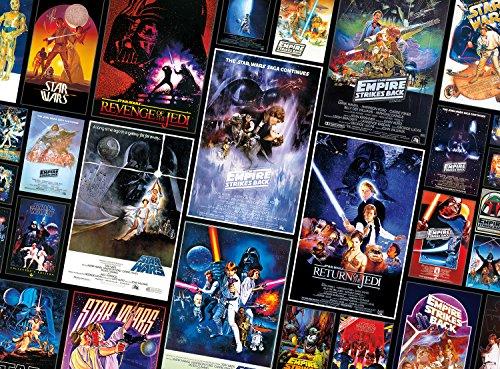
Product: Buffalo Games Star Wars - Original Trilogy Posters - 1000 Piece Jigsaw Puzzle
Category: Toys & Games | Puzzles | Jigsaw Puzzles
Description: Great Condition.
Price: $9.99
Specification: ProductDimensions:0.1x19.8x26.8inches|ItemWeight:1pounds|ShippingWeight:1.15pounds(Viewshippingratesandpolicies)|DomesticShipping:ItemcanbeshippedwithinU.S.|InternationalShipping:ThisitemcanbeshippedtoselectcountriesoutsideoftheU.S.LearnMore|ASIN:B01MU4SPKJ|Itemmodelnumber:11804|Manufacturerrecommendedage:14yearsandup